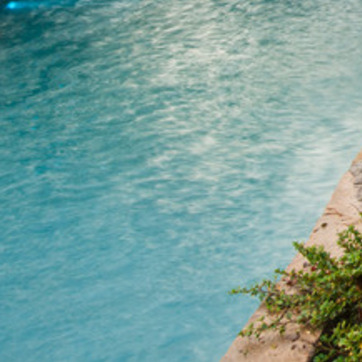
Material: water